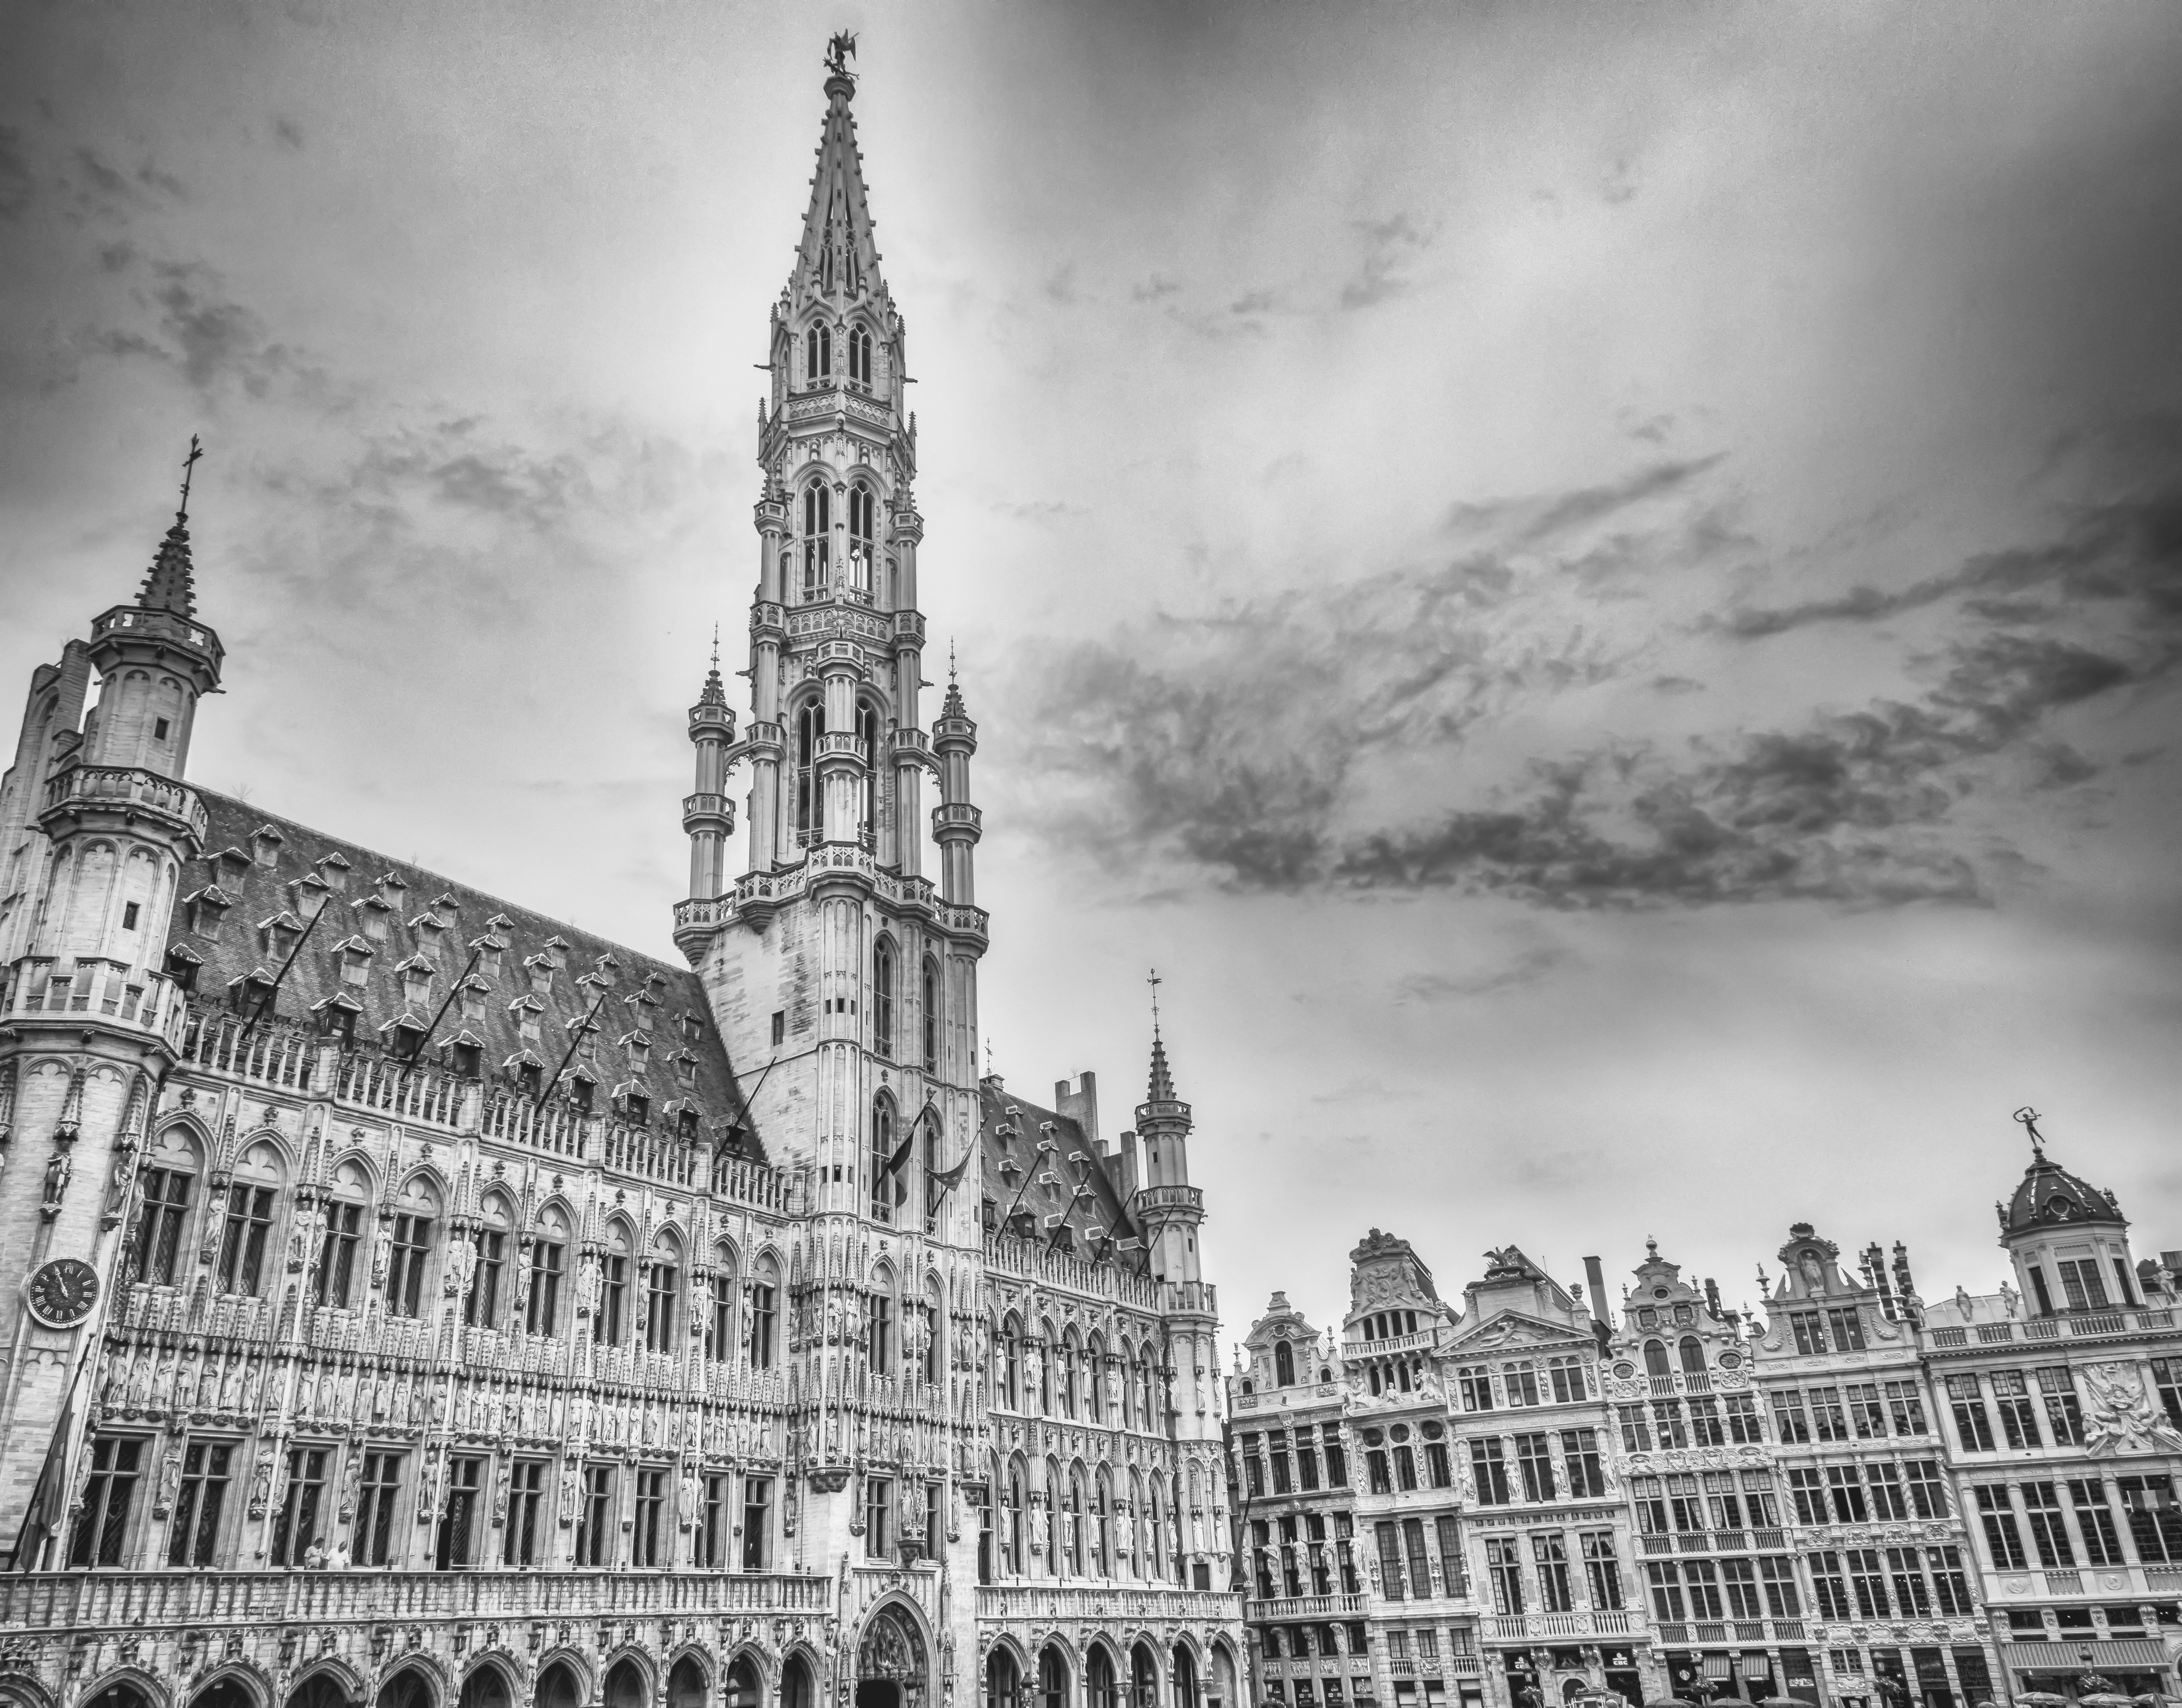
black and white, architecture, photography, building, city, skyscraper, cityscape, panorama, tower, square, landmark, facade, cathedral, monochrome, place of worship, brussels, spire, turn, centre, metropolis, gothic architecture, black and white photo, historic town, grote markt, main square, grand place, square brussels, brussels center, historic square, brussels town hall, monochrome photography